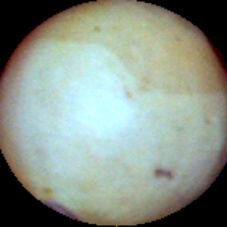
Label: Intact